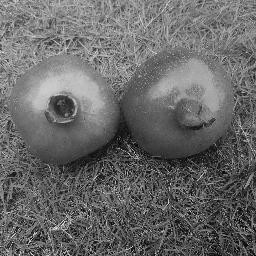
Fruit: Pomegranate
Quality: Good